Birger Brekke

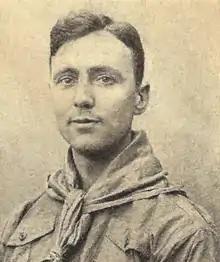

Pastor Birger L. D. Brekke (3 May 1891 – 15 April 1981) was a Norwegian Scout leader, and served as the Chief Scout of the Norsk Speidergutt-Forbund from 1945 to 1956.